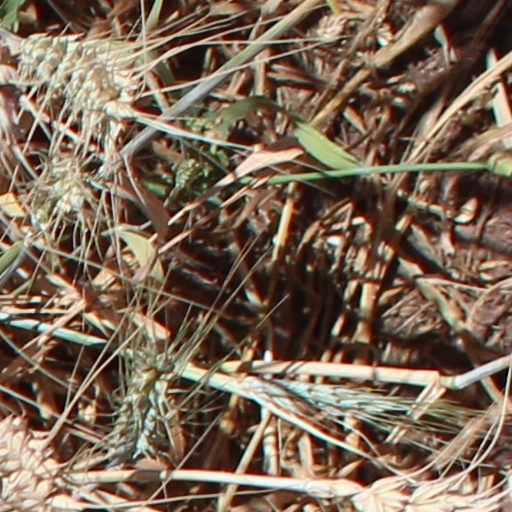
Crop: wheat